Fuliru people

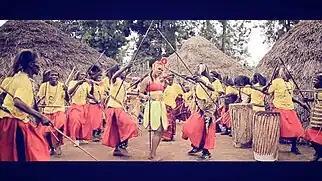
Fuliru traditional dance in Sange, 2004

Kifuliru is a member of the Bantu branch of the Niger-Congo language family. The English linguist Malcolm Guthrie classified it in the D50 subgroup along with Shi, Havu, Vira, Tembo, and Nyindu, placing Kifuliru among the African Great Lakes Bantu languages. Achille Emile Meeussen and linguists at the Royal Museum for Central Africa in Tervuren categorized Kifuliru under J54, describing it as an "interlacustrine" language. The Fuliru are connected to the Vira in a Fuliru-Vira culture cluster. Both ethnic groups are interlacustrine, living between the African Great Lakes. Kifuliru is commonly spoken in the Uvira Territory, with over 275,000 speakers. It is mutually intelligible with several neighboring languages, including Nyindu and Vira, with which it shares 90% lexical similarity, and Shi, with which it has about 70% lexical similarity.